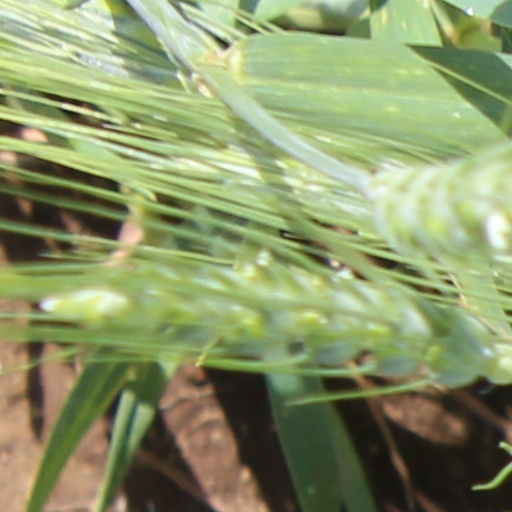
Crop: wheat